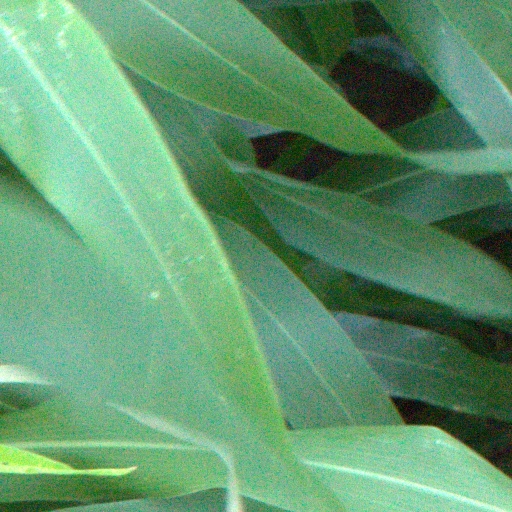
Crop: sorghum